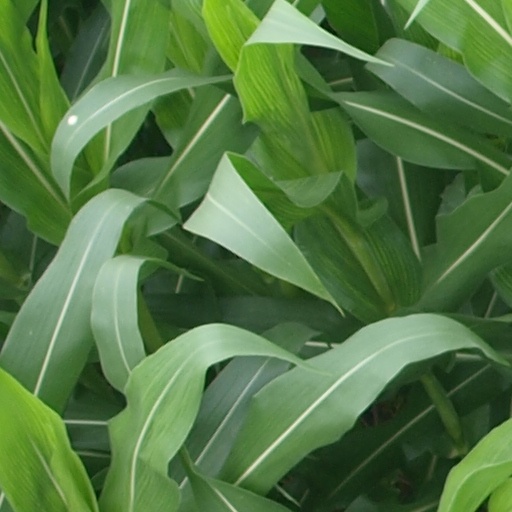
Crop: maize; corn